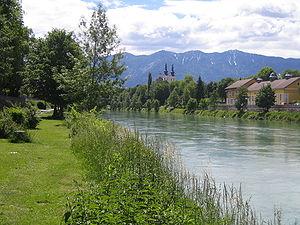
La Drave est une rivière d'Europe centrale, le second affluent du Danube par sa longueur.